Bromyard

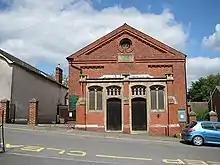
Bromyard Methodist Church

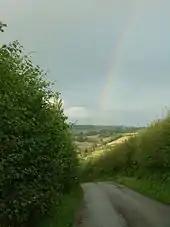
The lane to Avenbury

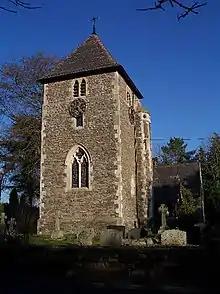
Bredenbury Church – geograph.org.uk – 113399

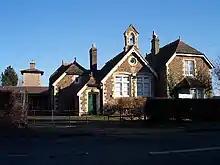
Bredenbury Primary School - geograph.org.uk – 113648

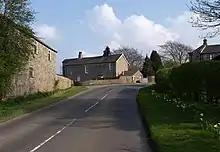
Rowden – geograph.org.uk – 1265099 approaching the manor

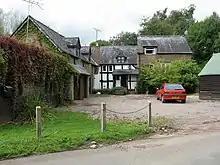
Rowden Mill – geograph.org.uk – 955489

St Peter's Church is a large cruciform building described in 1574 "with many cathedral churches no fairer" with parts dating back to Norman times, including an effigy of St. Peter, with two keys, over the main (reset) Norman south doorway. Most of the exterior is early 14th century. An Anglo-Saxon minster church existed before the present St Peter's Church. No physical remains survive, but the minster and manor are mentioned in a document of 840 AD. Inside the largely 14th century church lies a Norman font. The common element to the design was Y-shaped tracery throughout, chamfered roof beams of timber. The Norman nave was marked by capitals in the Decorated Style with lozenges, rosette and chevron. There was a genuine Tympanum in the north transept. The chancel was restored in the 14th century with ubiquitous window tracery. The oldest part of the church, the south arcade may have been built in the reign of Richard the Lion Heart, when Norman knights began to build churches in the county. The columnaded north arcade was built under King John characterised by leaf crockets, quatrefoils, and double-chamfered beams.